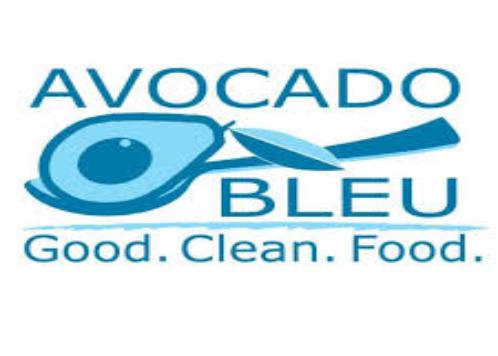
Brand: Blue Avocado
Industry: Others